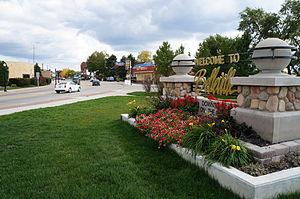
Belleville est une ville située dans l’État américain du Michigan, dans le comté de Wayne. Selon le recensement de 2000, la population de Belleville se monte à 3 397 habitants.